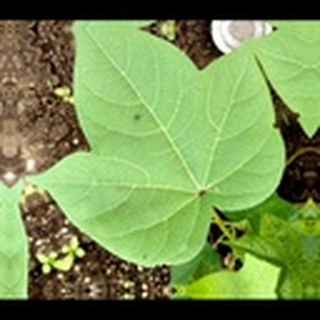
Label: healthy_cotton